Arild Stavrum

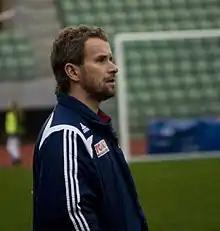
Stavrum in 2008

Arild Stavrum (born 16 April 1972) is a Norwegian novelist, football coach and former player. His playing career included clubs as Brann, Molde, Stabæk, Helsingborg, Aberdeen and Beşiktaş.